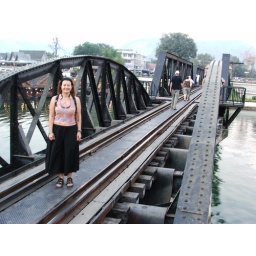
newest bridge over the river kwai